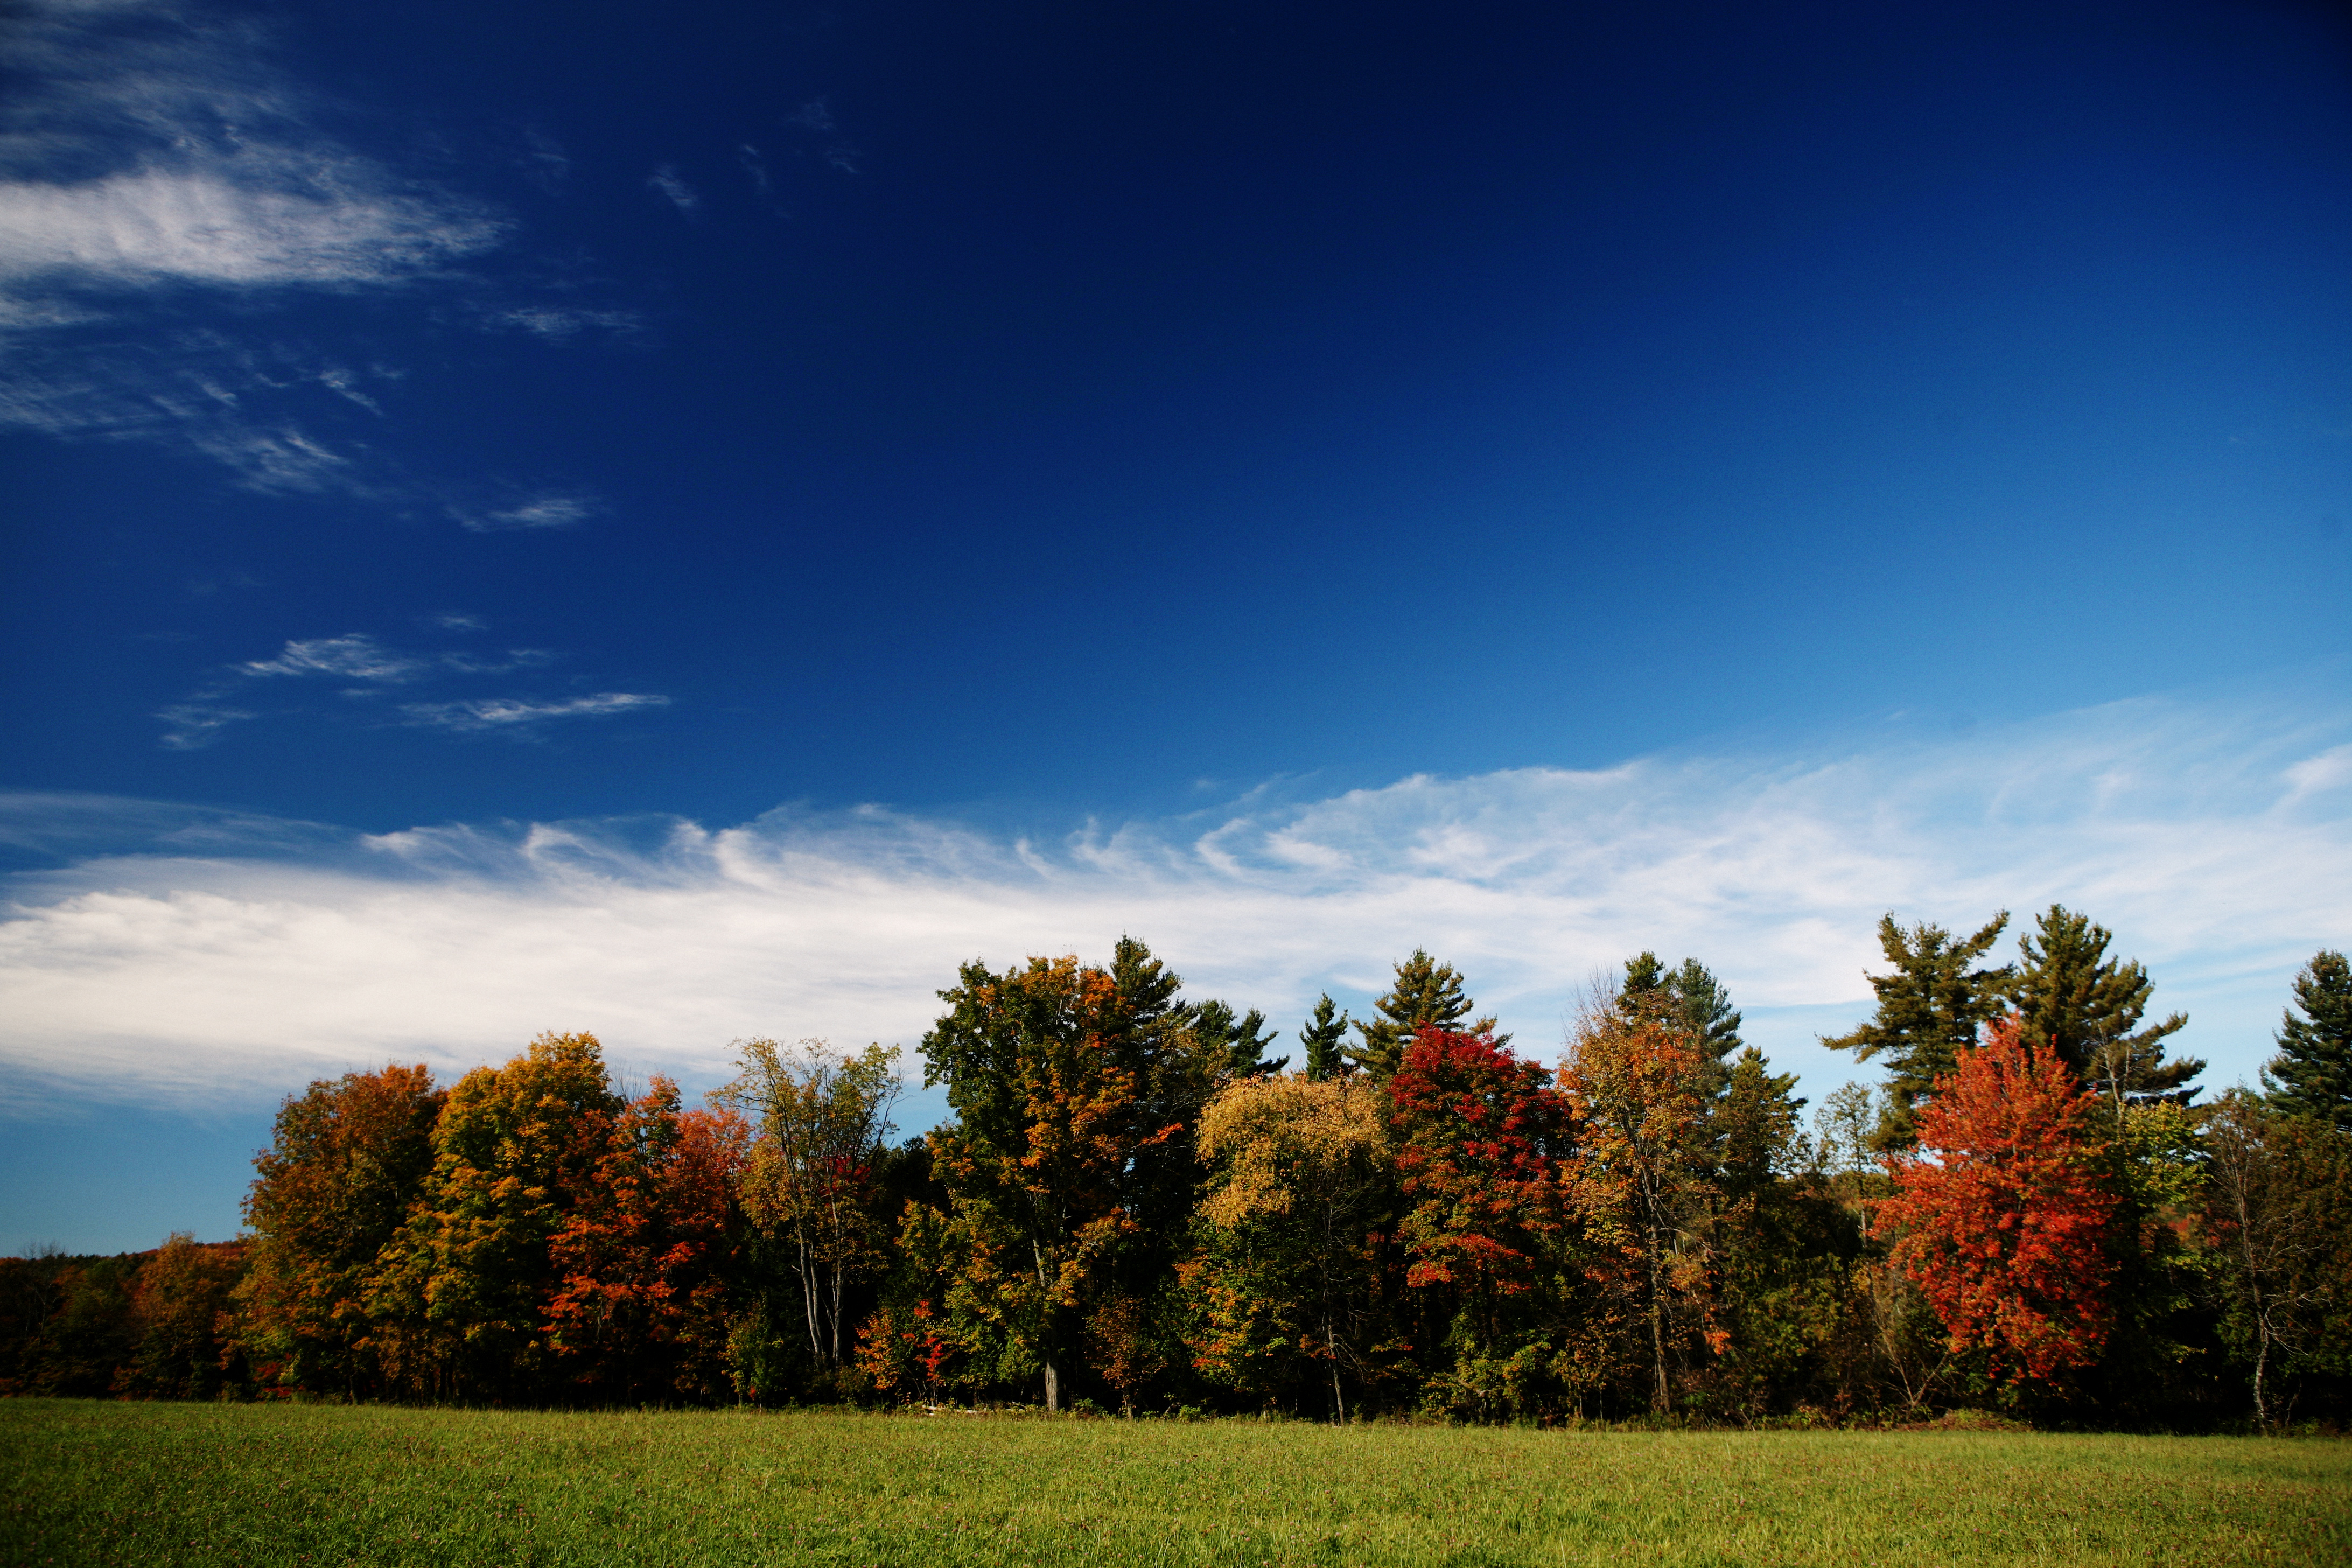
landscape, tree, nature, forest, grass, horizon, mountain, cloud, plant, sky, field, meadow, prairie, sunlight, morning, leaf, fall, hill, dawn, dusk, evening, reflection, autumn, season, trees, grassland, rural area, woody plant